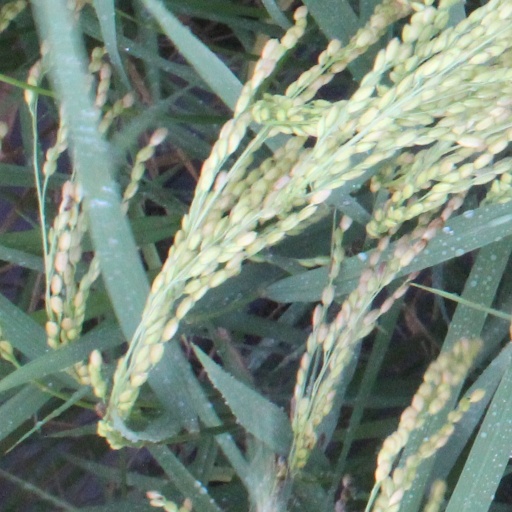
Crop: rice